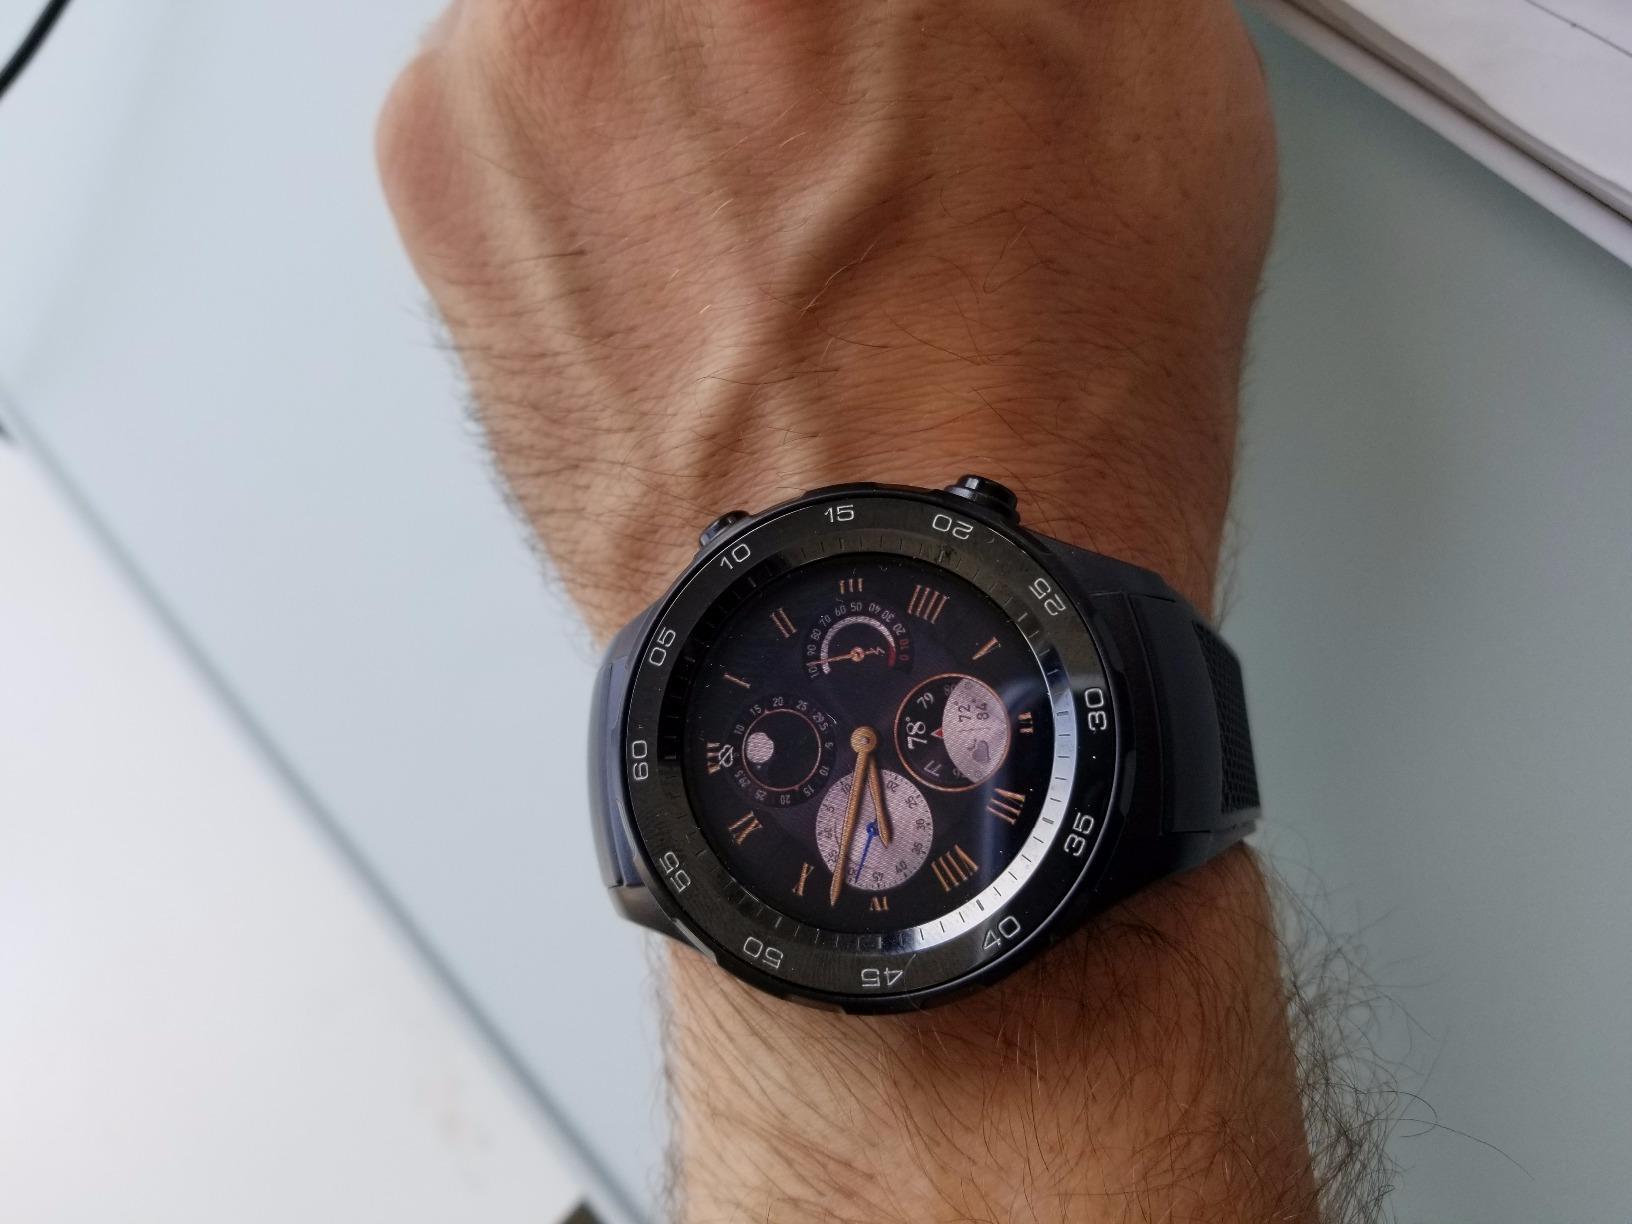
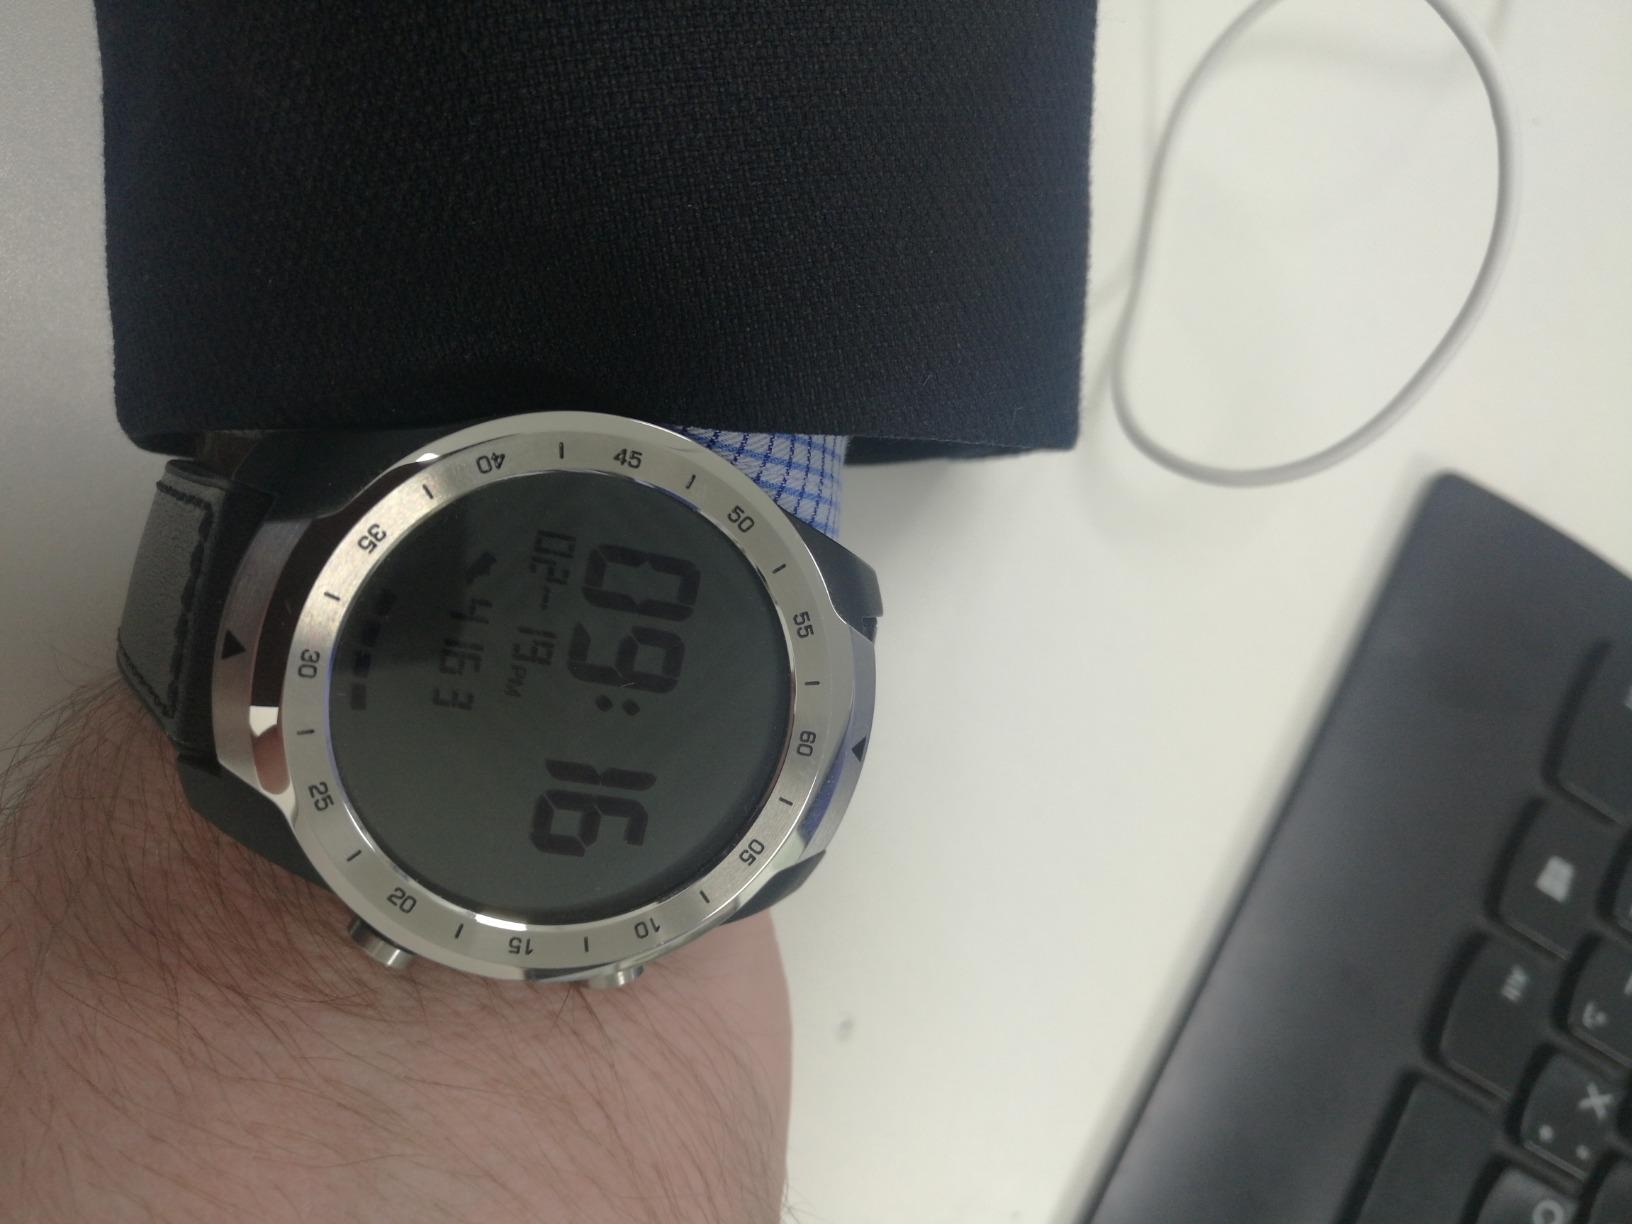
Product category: smartwatch
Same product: no